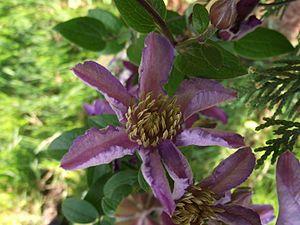
clematite exciting zoexci 2
La clématite patens 'Zoexci' PBR & PPaf portant le nom commercial de clématite patens exciting 'Zoexci' PBR & PPaf est un cultivar de clématite obtenu en 2011 par J.Van Zoest aux Pays-Bas.